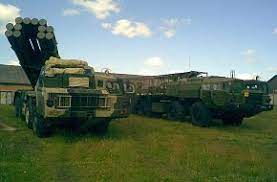
Label: BM-30